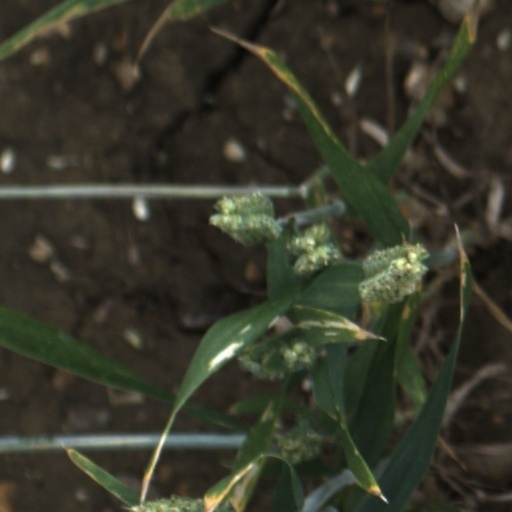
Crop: wheat